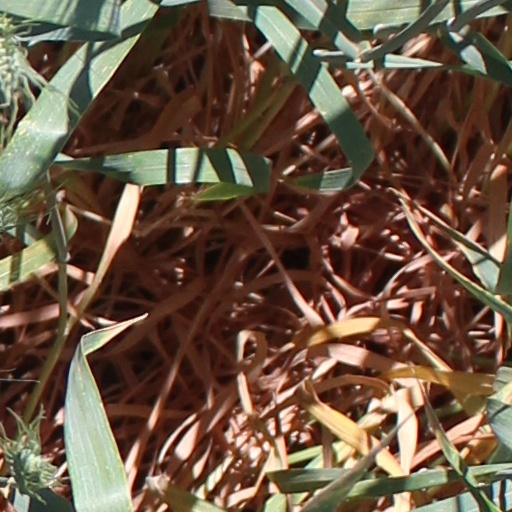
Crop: wheat